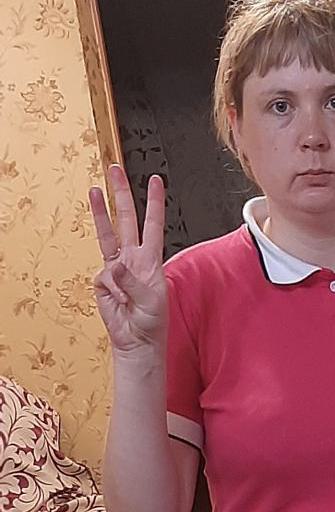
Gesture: three